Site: brandenburg
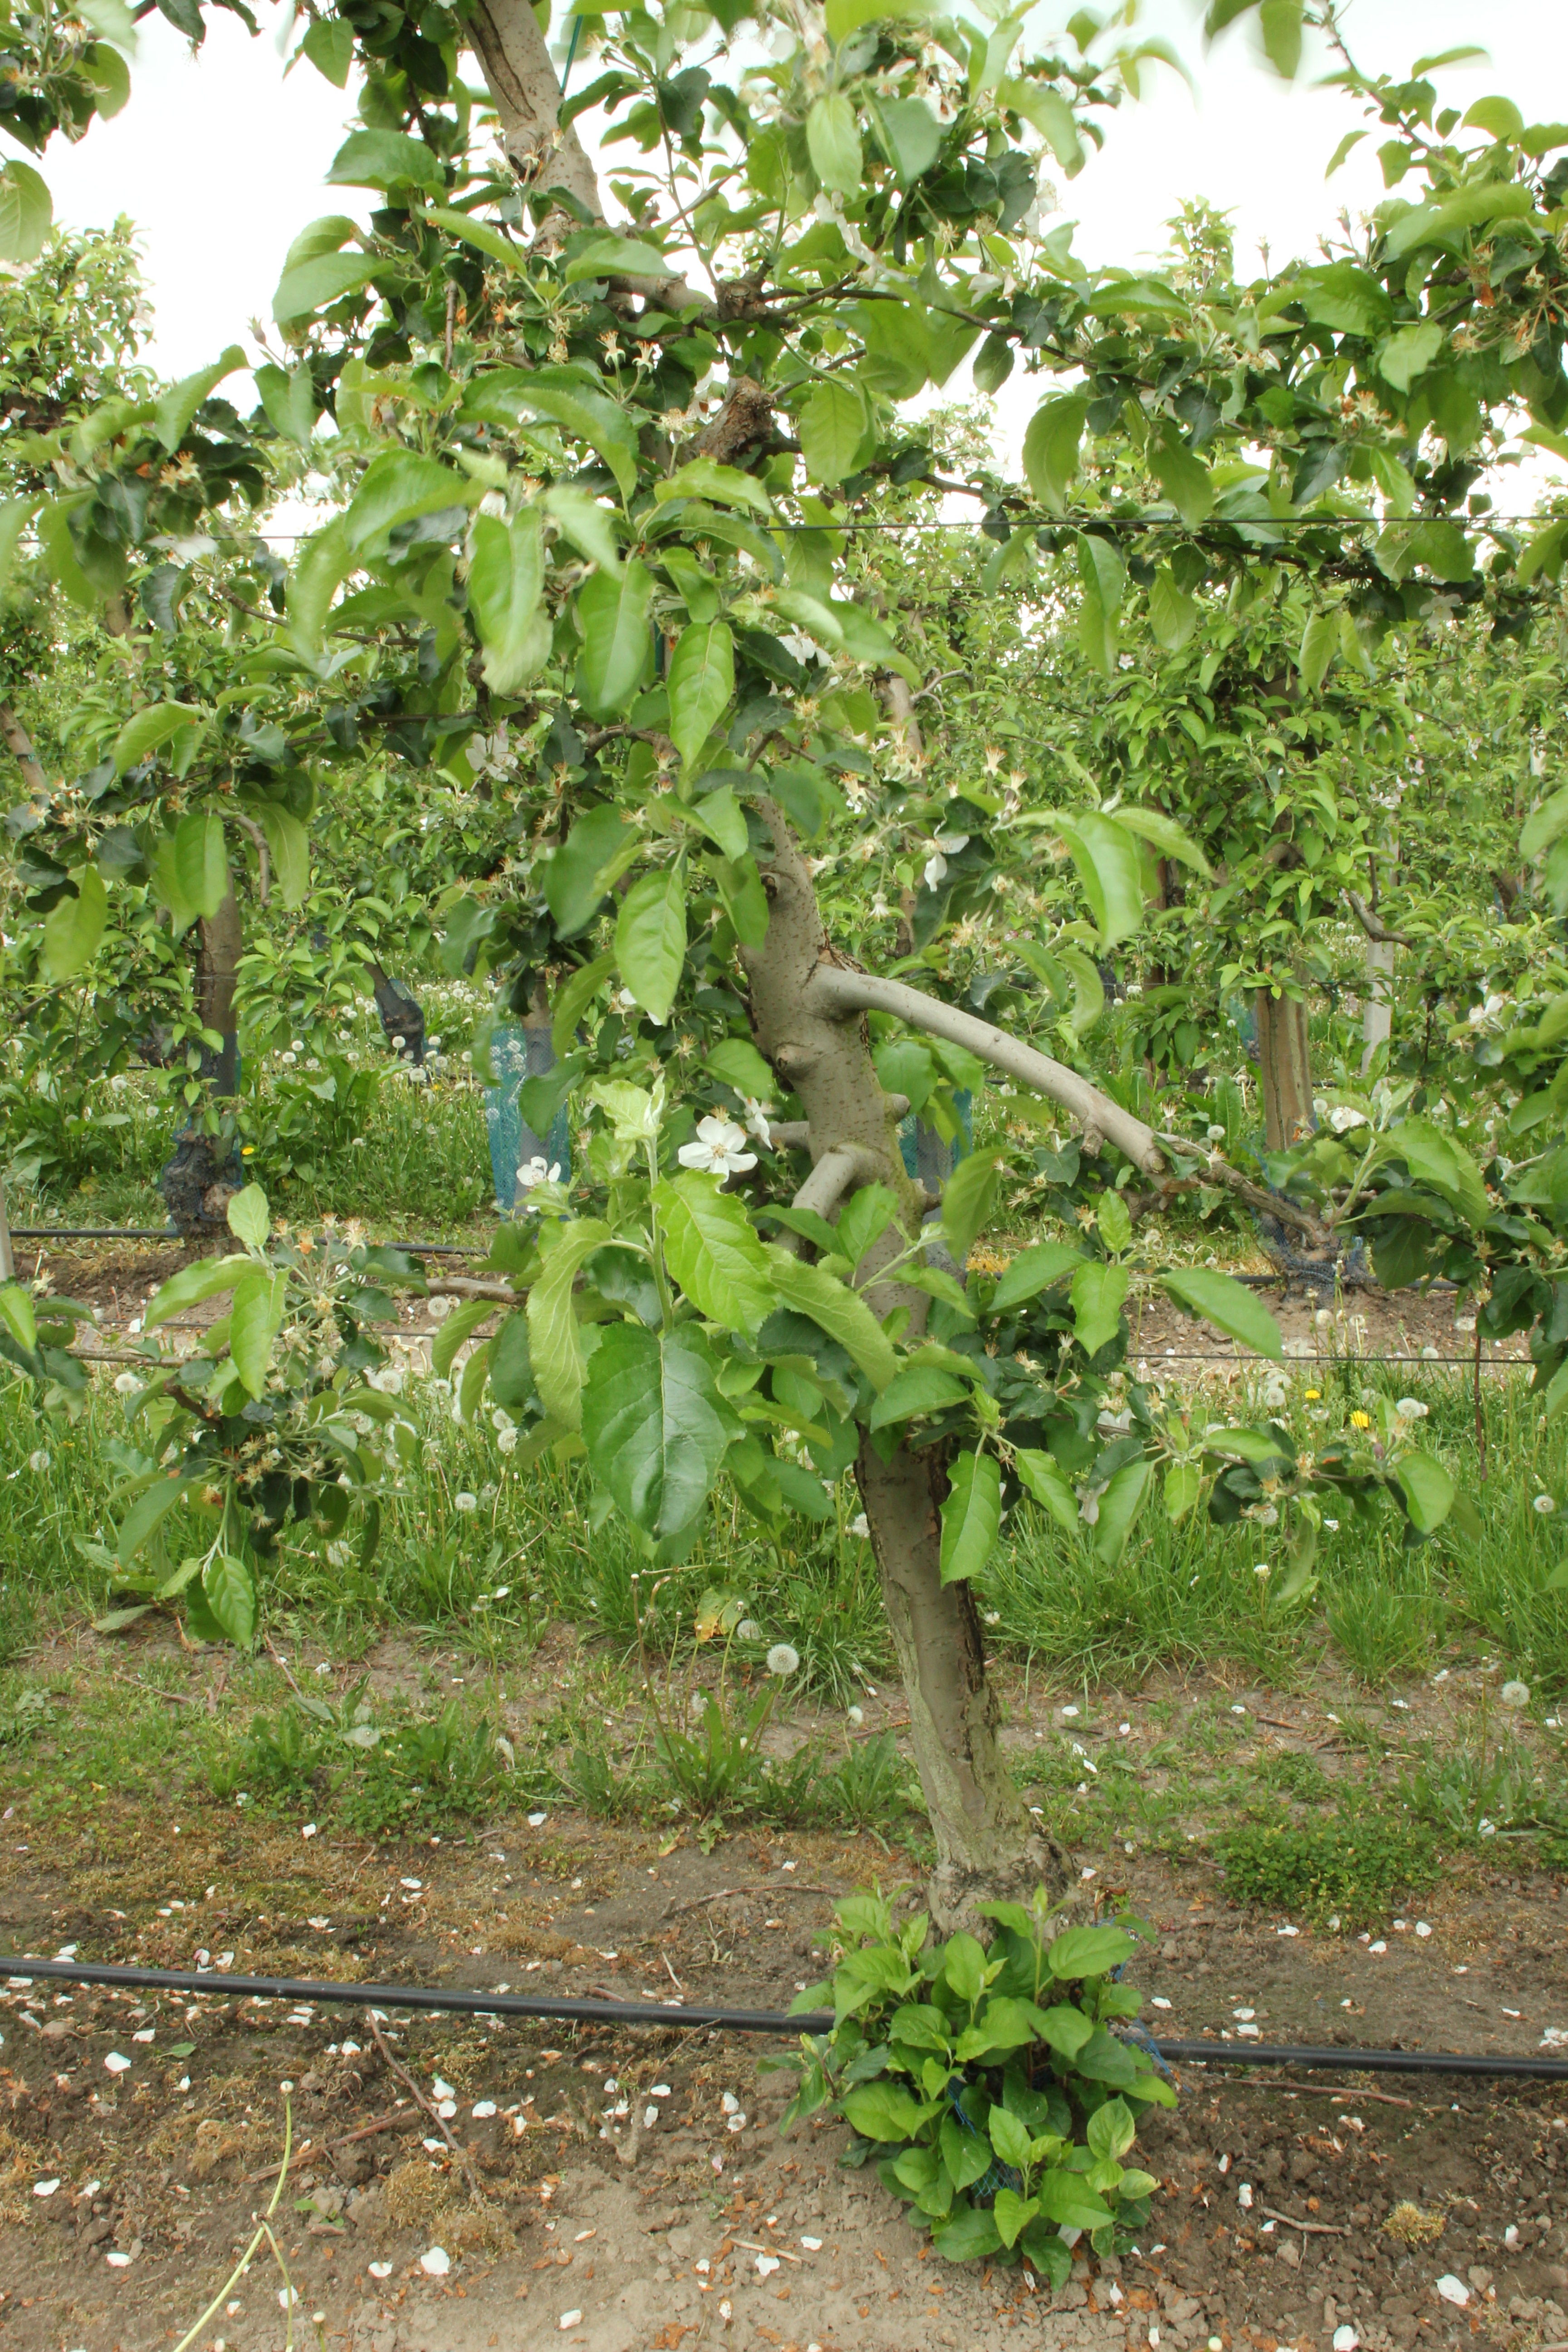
Growth stage (BBCH 67): Flowering